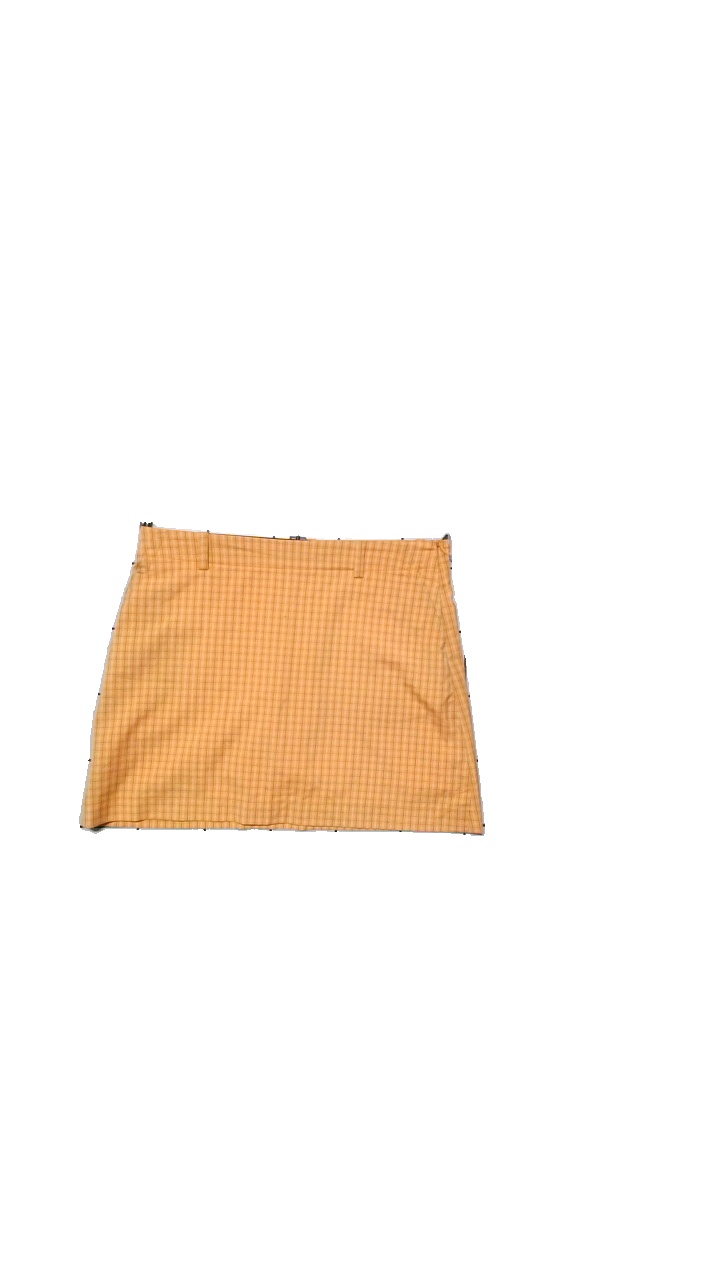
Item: Skirt (Ladies)
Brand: Green Lamb
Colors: Orange
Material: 73% polyester, 25% viscose, 2% spandex
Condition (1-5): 4
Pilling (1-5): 5
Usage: Reuse
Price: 50-100